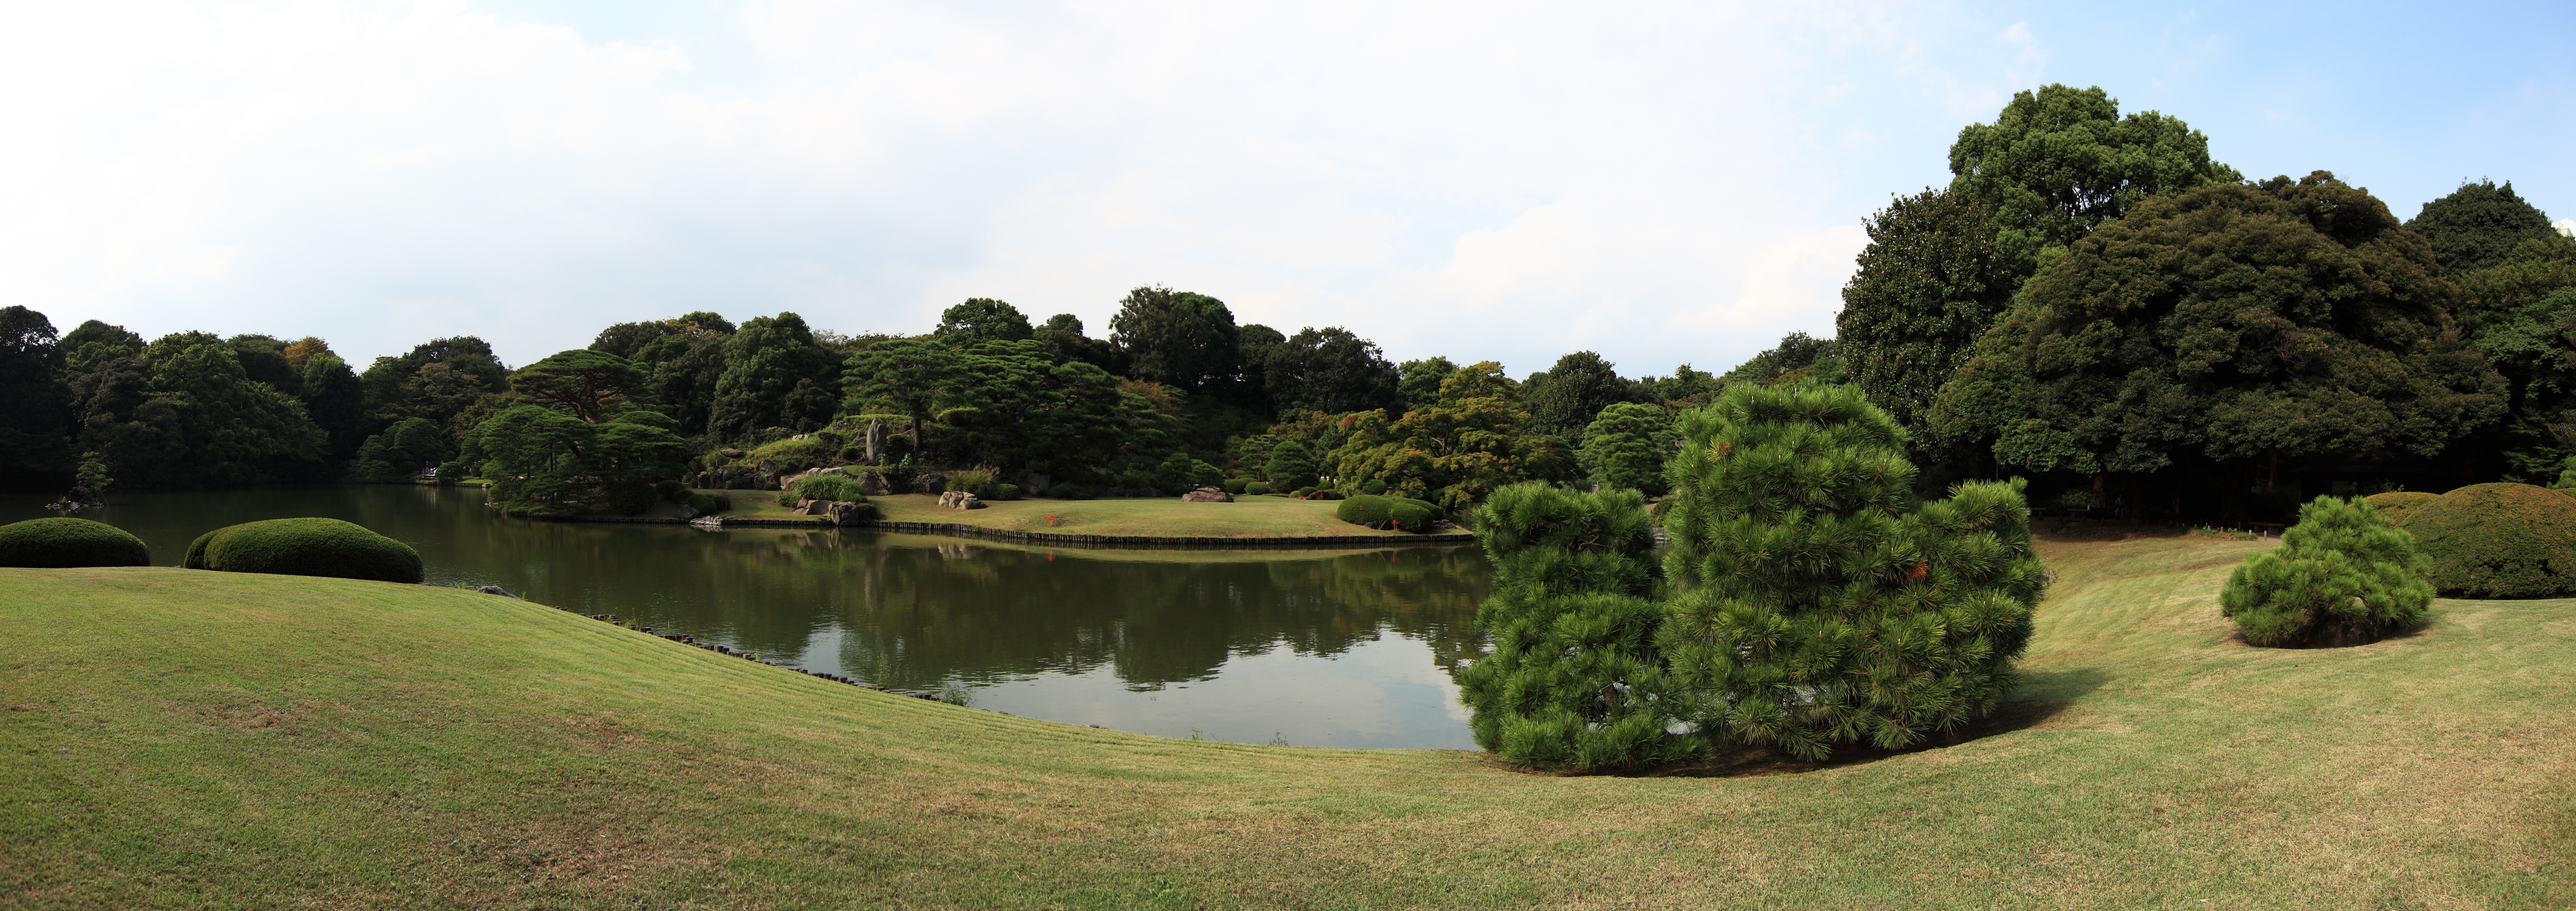
structure, lawn, high, reservoir, garden, golf course, golf club, tokyo, japanese, 5d, style, hires, estate, markii, ecosystem, hi, res, resolution, rikugien, bunkyoku, sport venue